Zantedeschia

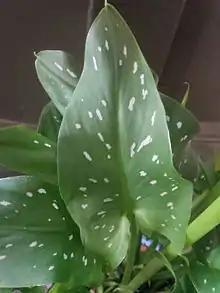
Hastate leaf shape with maculation

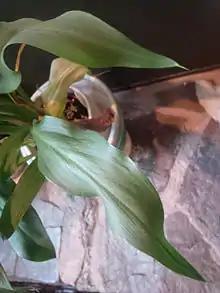
Lanceolate leaf shape with undulate form

Leaves: Petioles are long, spongy, sheathed at the bases, and of varying lengths, from 15 cm ("Zantedeschia rehmannii") to 1.5 m ("Zantedeschia aethiopica"). The lamina is simple, elongated, and coriaceous with a variety of shapes, including triangular, oval (ovate), with or without a point (elliptic), heart-shaped (cordate), spear-shaped (hastate), lance-shaped (lanceolate), oblong, or circular (orbicular). 15–60 cm in length, 5–25 cm in width. The leaves are dark green in colour, feather-veined (pinnate), and may be erect or spreading with undulate margins. Some species exhibit transparent flecking (maculation), and are therefore described as maculate, while others are immaculate. (see Table I, also New Zealand Calla Council Leaf Shape Images) The leaves contain hydathodes that result in guttation.